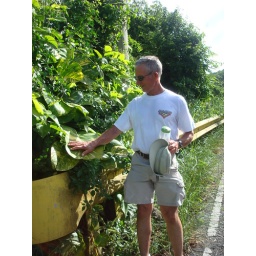
Many common house plants found in California grow wild here